Epsilon Cassiopeiae

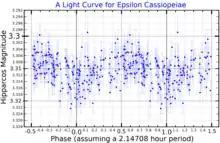
A light curve for Epsilon Cassiopeiae, plotted from Hipparcos data

Epsilon Cassiopeiae has a stellar classification of B3 V, indicating that it is a main sequence star fusing hydrogen in its core. Cote "et al." (2003) indicate that it displays the spectral properties of a Be star, even though it is not categorized as such. The presence of emission lines in the spectrum indicates the presence of a circumstellar shell of gas that has been thrown off by the star. Epsilon Cassiopeiae has nine times the mass and six times the radius of the Sun. It is radiating 3,000 times the luminosity of the Sun from its photosphere at an effective temperature of , giving it the blue-white hue of a B-type star.